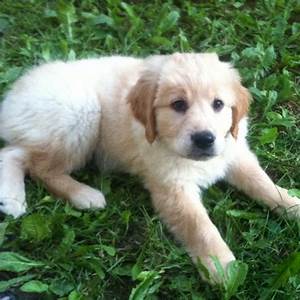
Label: dog